WHO classification of tumours of the central nervous system

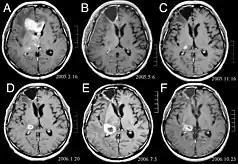
MRI of a patient with anaplastic astrocytoma

The WHO classification of tumours of the central nervous system is a World Health Organization Blue Book that defines, describes and classifies tumours of the central nervous system (CNS).